2028 Summer Olympics

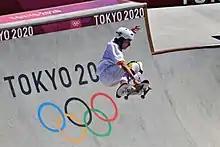
Skateboarding "(pictured)", surfing, and sport climbing will be inducted into the core Olympic program, after being selected as discretionary sports at the previous two editions of the games.

LA28 organizers estimate Los Angeles will need an extra 2,700 buses to move spectators and athletes during events, doubling Metro's current fleet. The organizers anticipate LA Metro to meet the demand and stated they support Metro in their transportation infrastructure development plans. Metro reports it would take an estimated $700 million to $1 billion to cover the cost. Through the Vision 2028 plan, they are applying for federal grants and identifying other nationwide agencies in need of new fleet buses after the games to streamline re-sale.